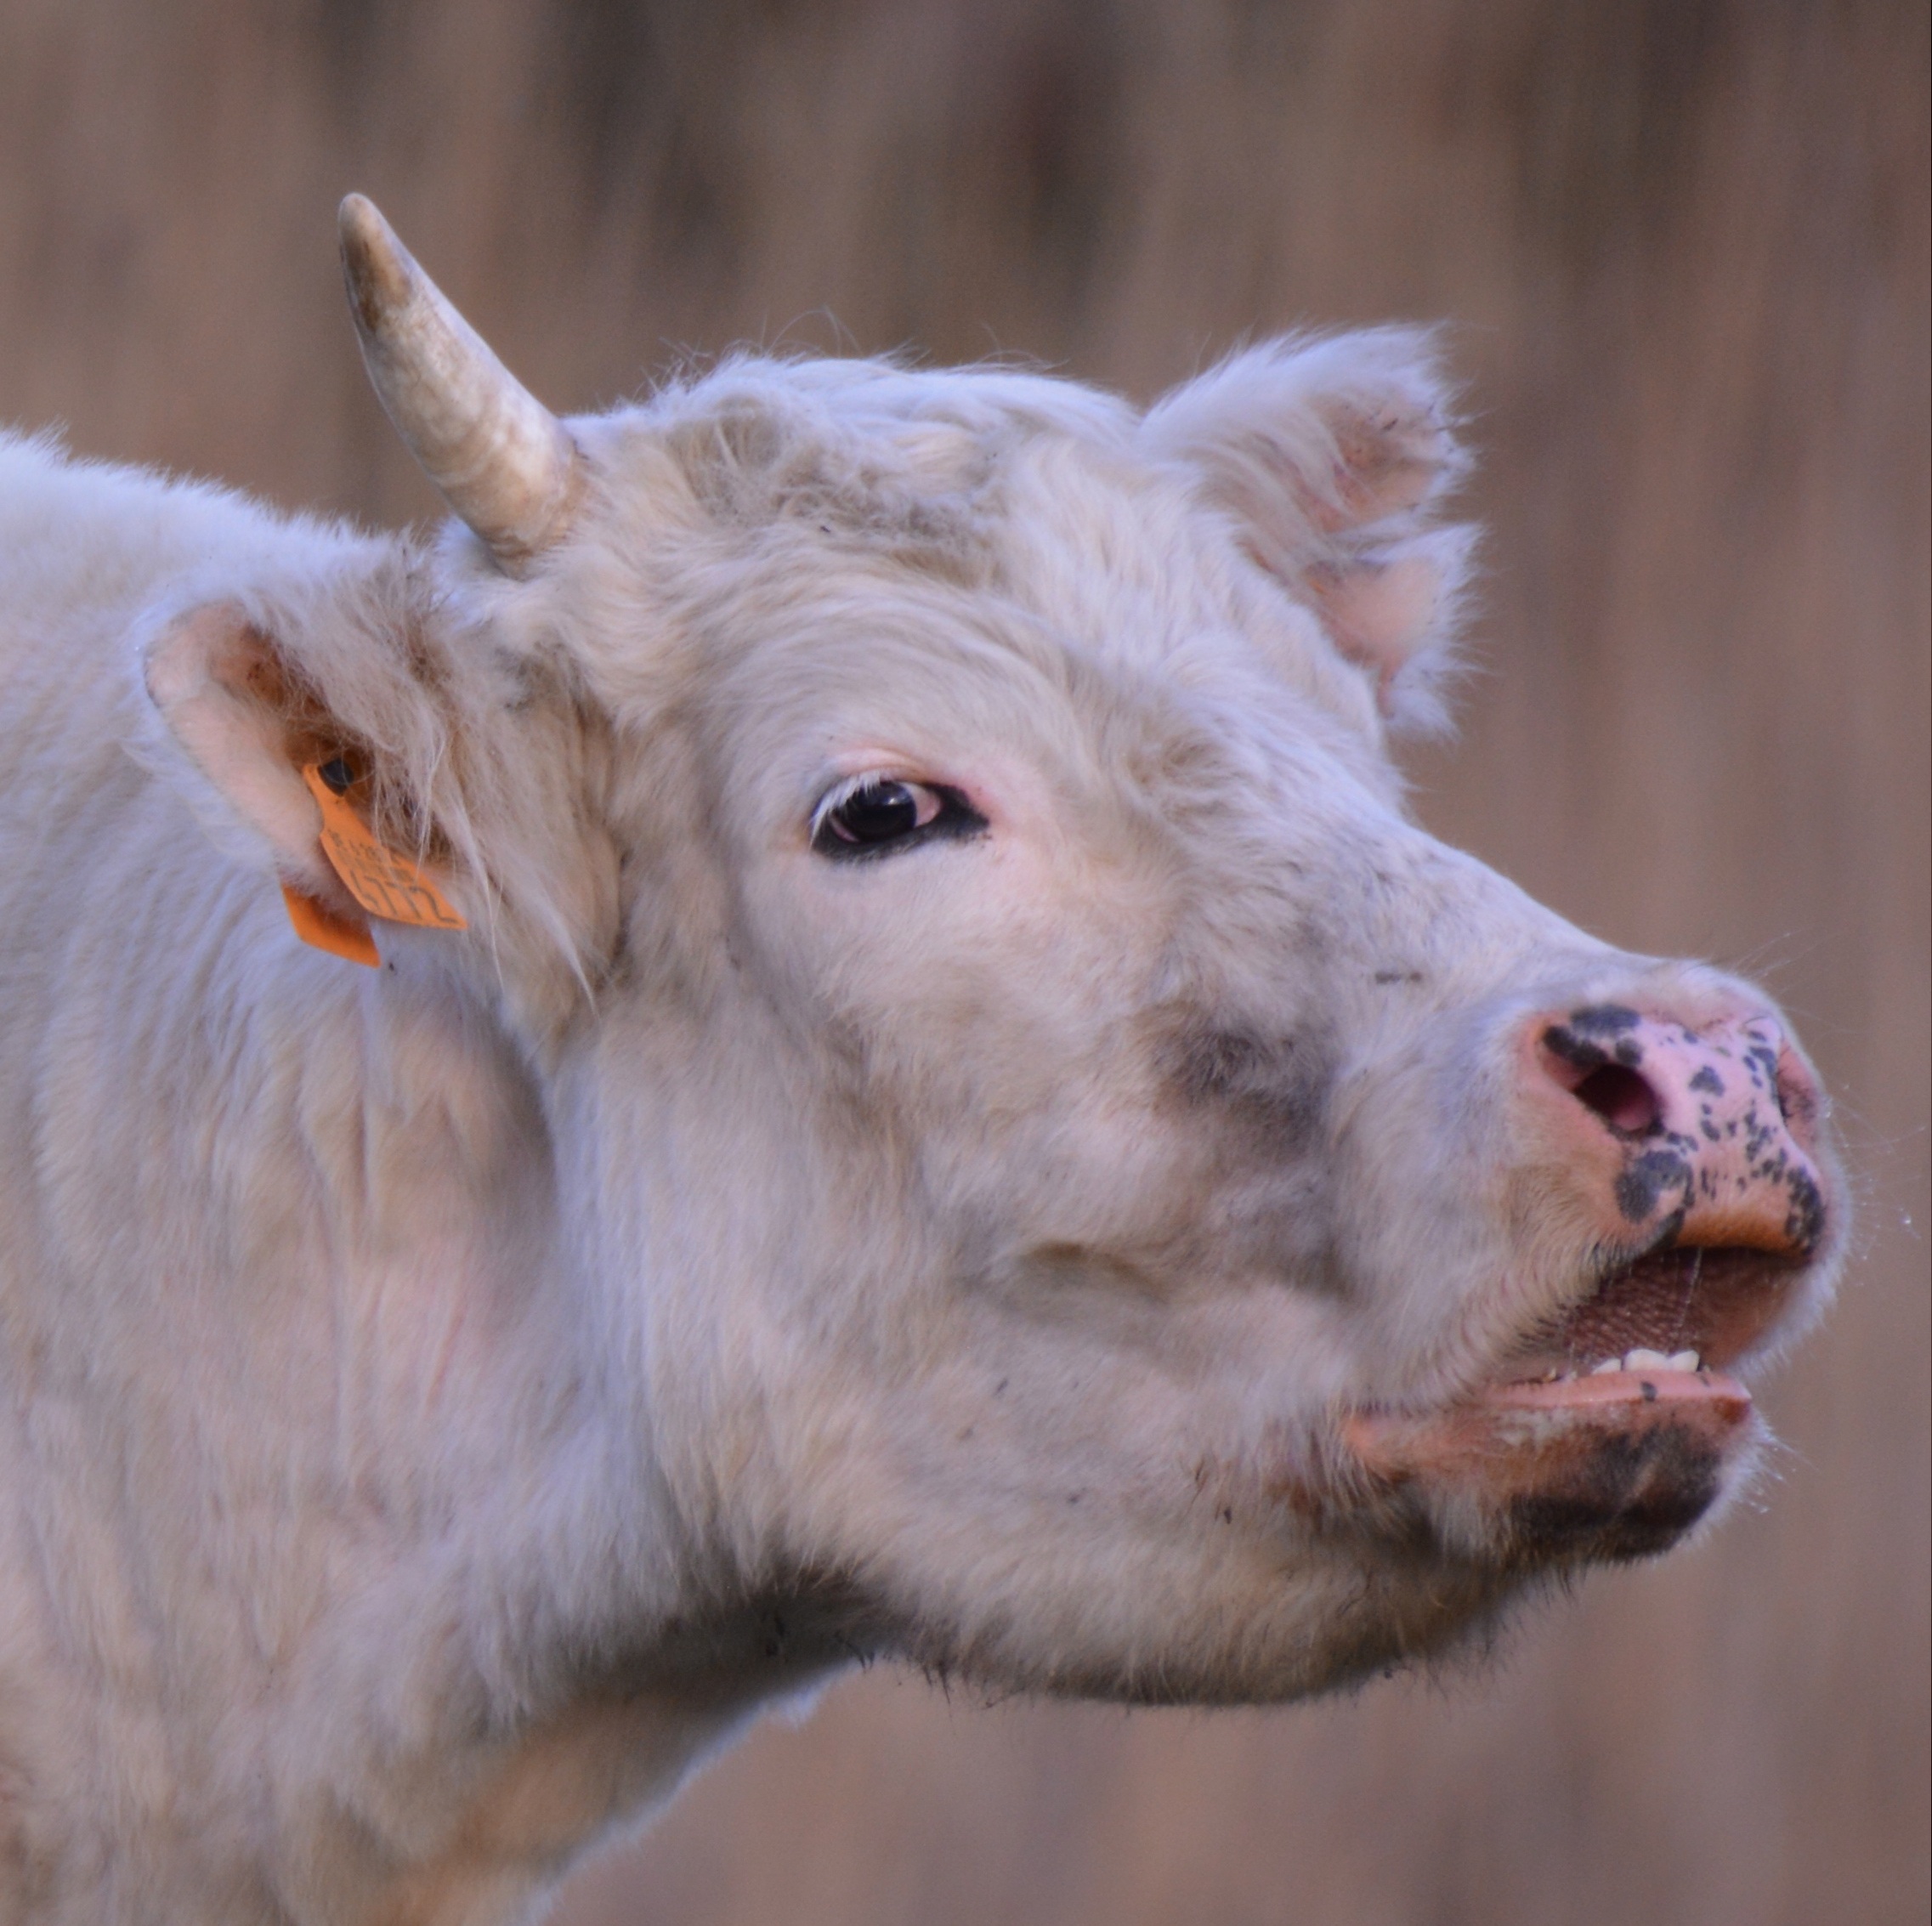
nature, animal, wildlife, horn, cow, pasture, sheep, mammal, beef, fauna, calf, close up, vertebrate, low, cattle like mammal